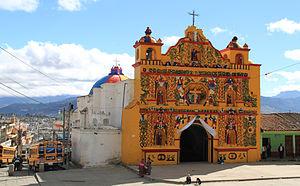
San Andrés Xecul est une ville du Guatemala dans le département de Totonicapán, située à douze kilomètres de Quetzaltenango.